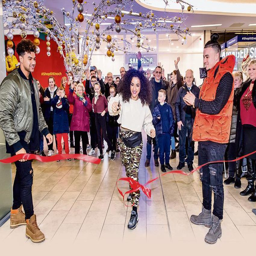
stars get the fun under way